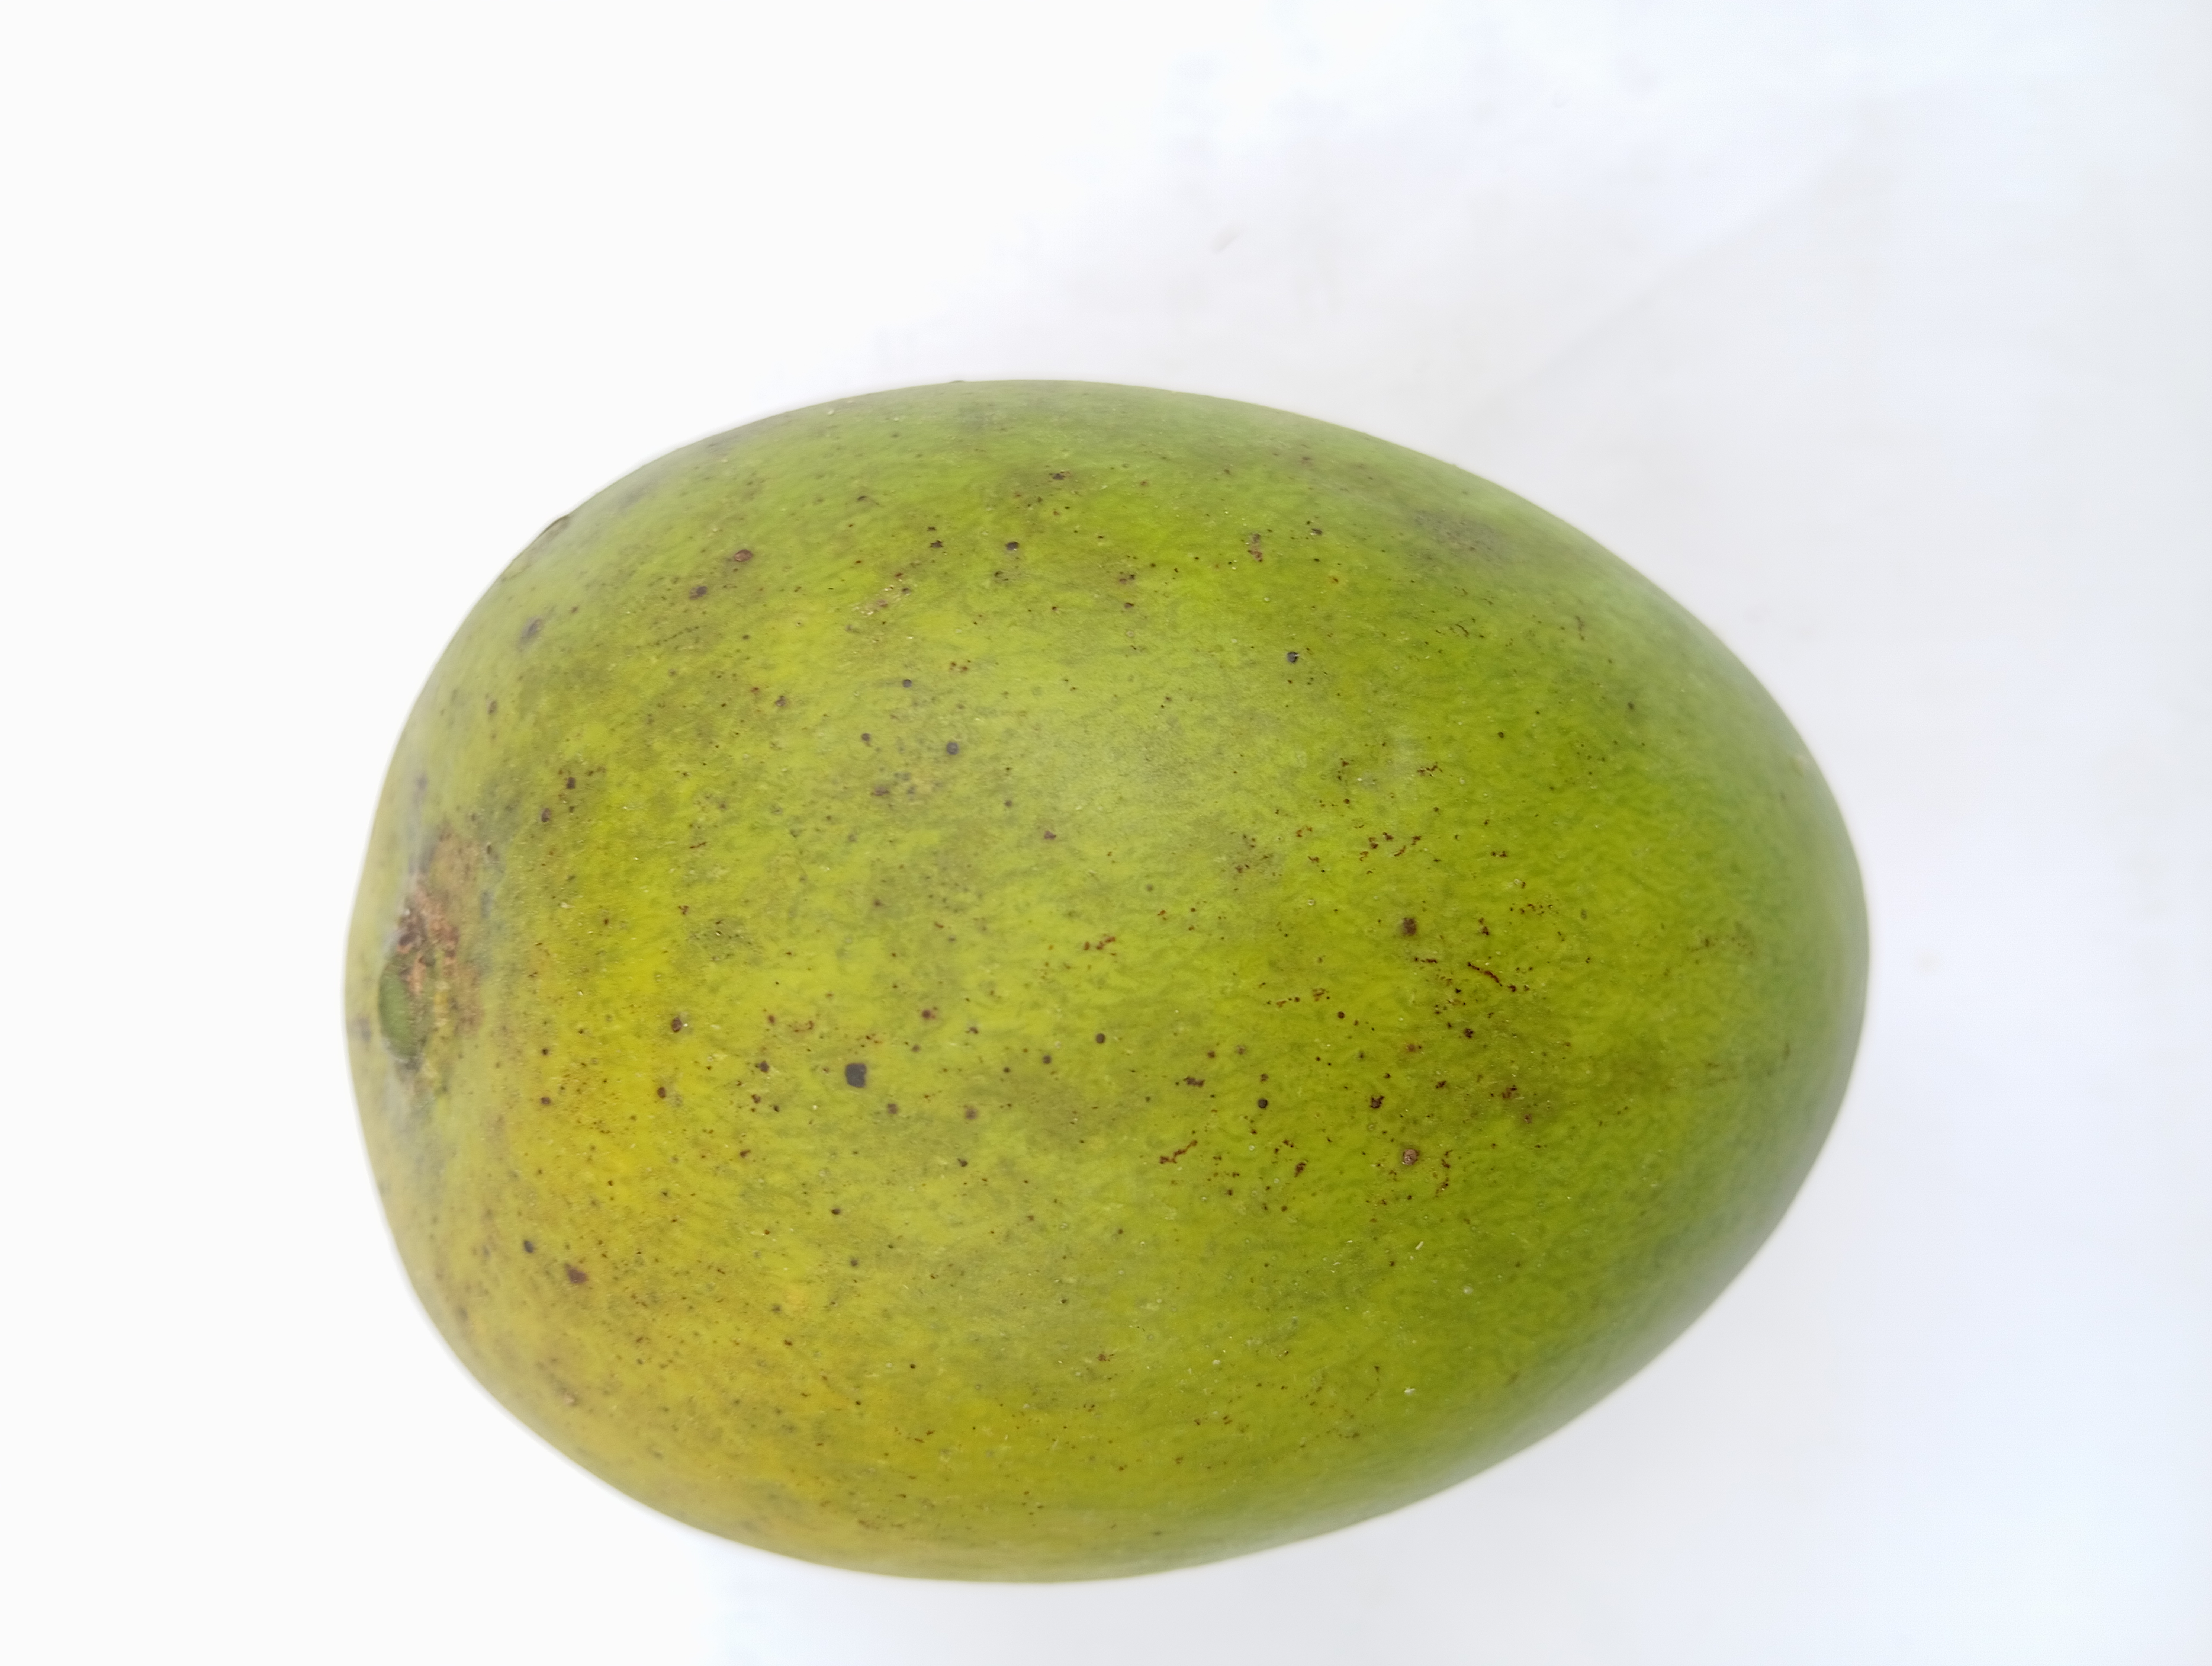
Mango variety: Harivanga